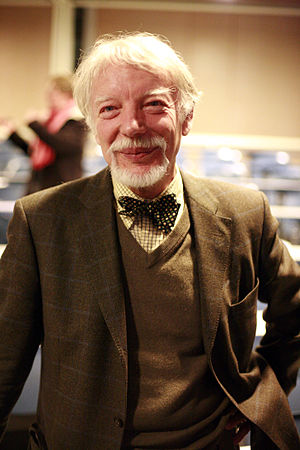
Jan Assmann
Jan Assmann er tysk egyptolog og religionsforsker.